Michael Jai White

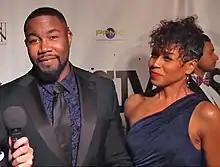
Michael Jai White and Gillian White in 2017

From 2005 to 2011, White was married to Courtenay Chatman and together they have a daughter named Morgan. In addition, White has two sons. In February 2014, White announced his engagement to actress Gillian Iliana Waters. In April 2015, White penned an open letter via Facebook entitled "Apologies to My Ex's", where he credited Waters for helping him become "the very best version of myself." In July 2015, White married Waters in Thailand. They appeared together in the martial arts thriller film "Take Back" (2021), with Waters starring as the female lead.